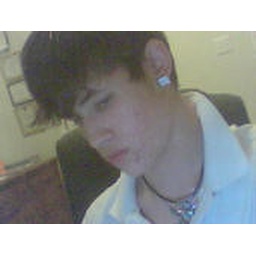
colton in white shirt